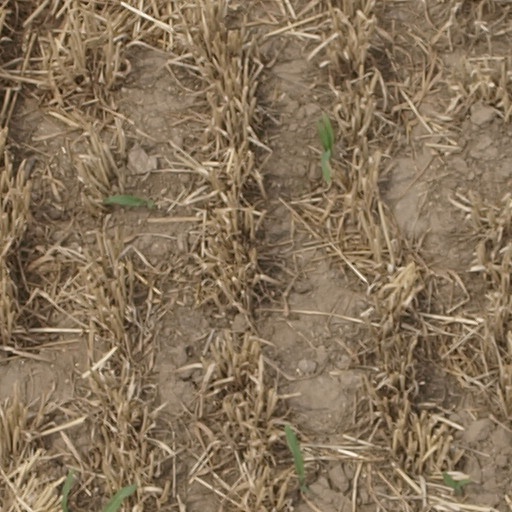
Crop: maize; corn